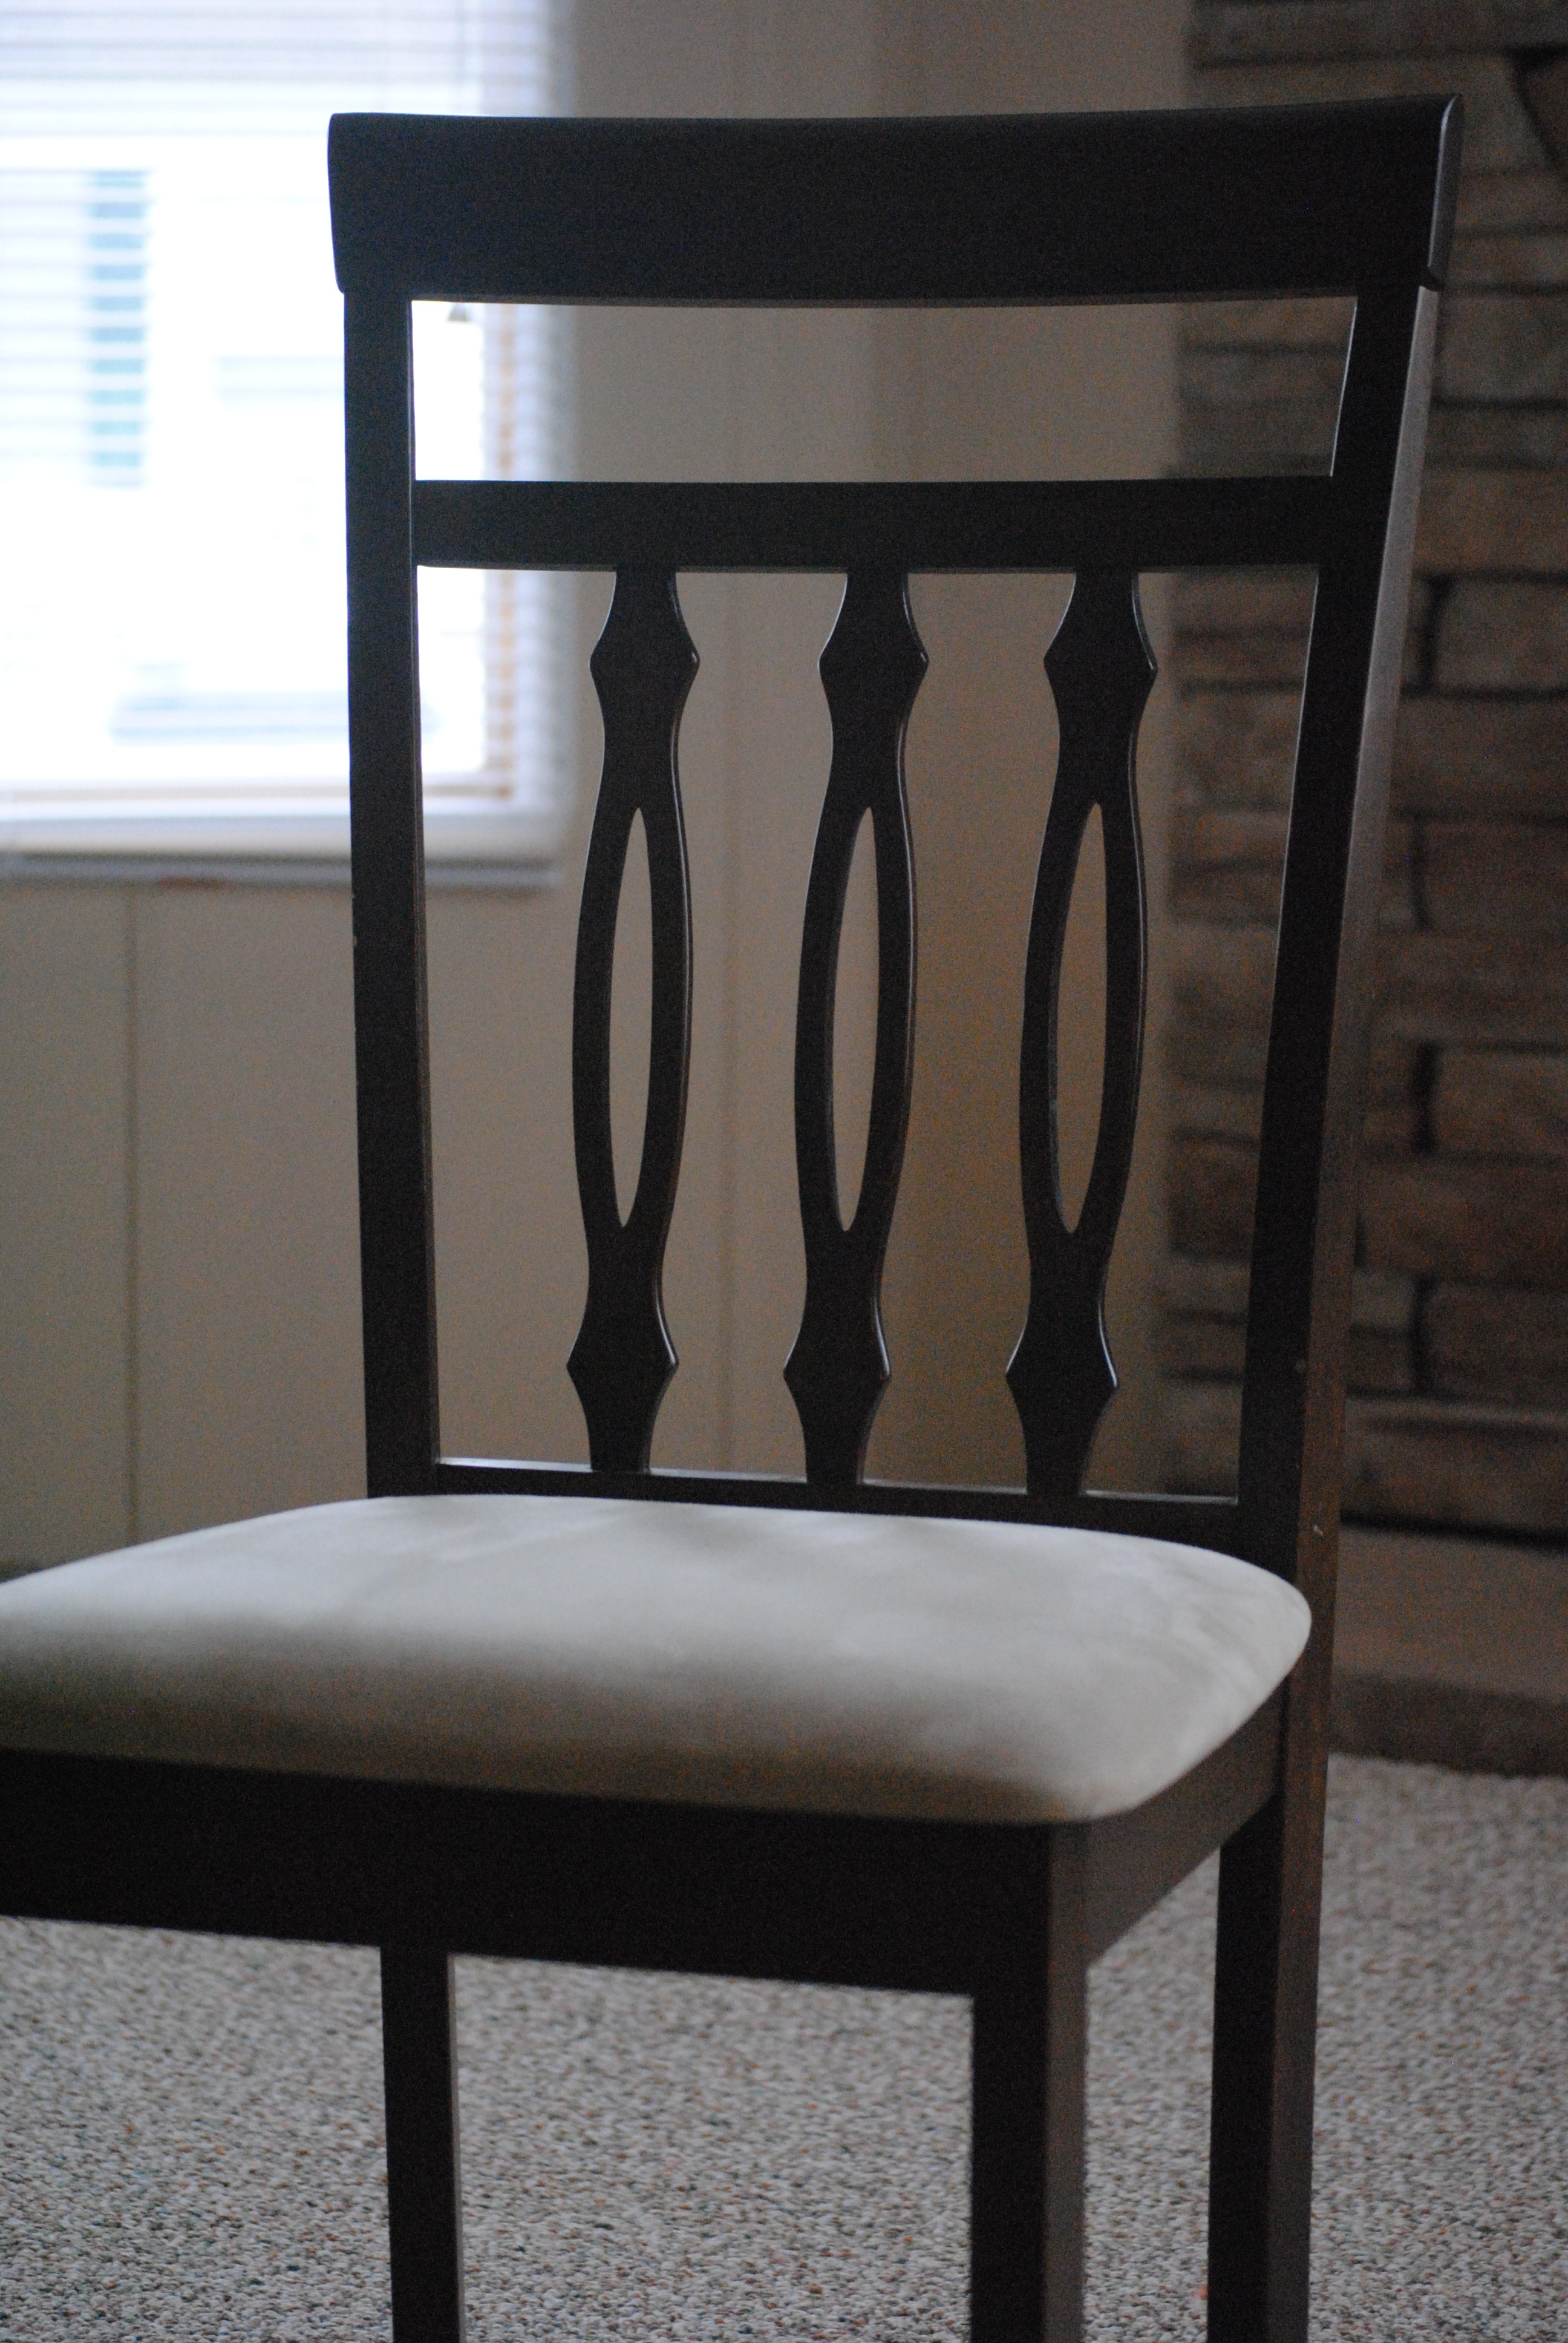
table, light, wood, white, row, retro, house, chair, floor, seating, seat, interior, home, wall, film, audience, hall, office, indoor, empty, business, furniture, room, sofa, decor, modern, design, performance, armchair, contemporary, presentation, entertainment, comfortable, nobody, dining room